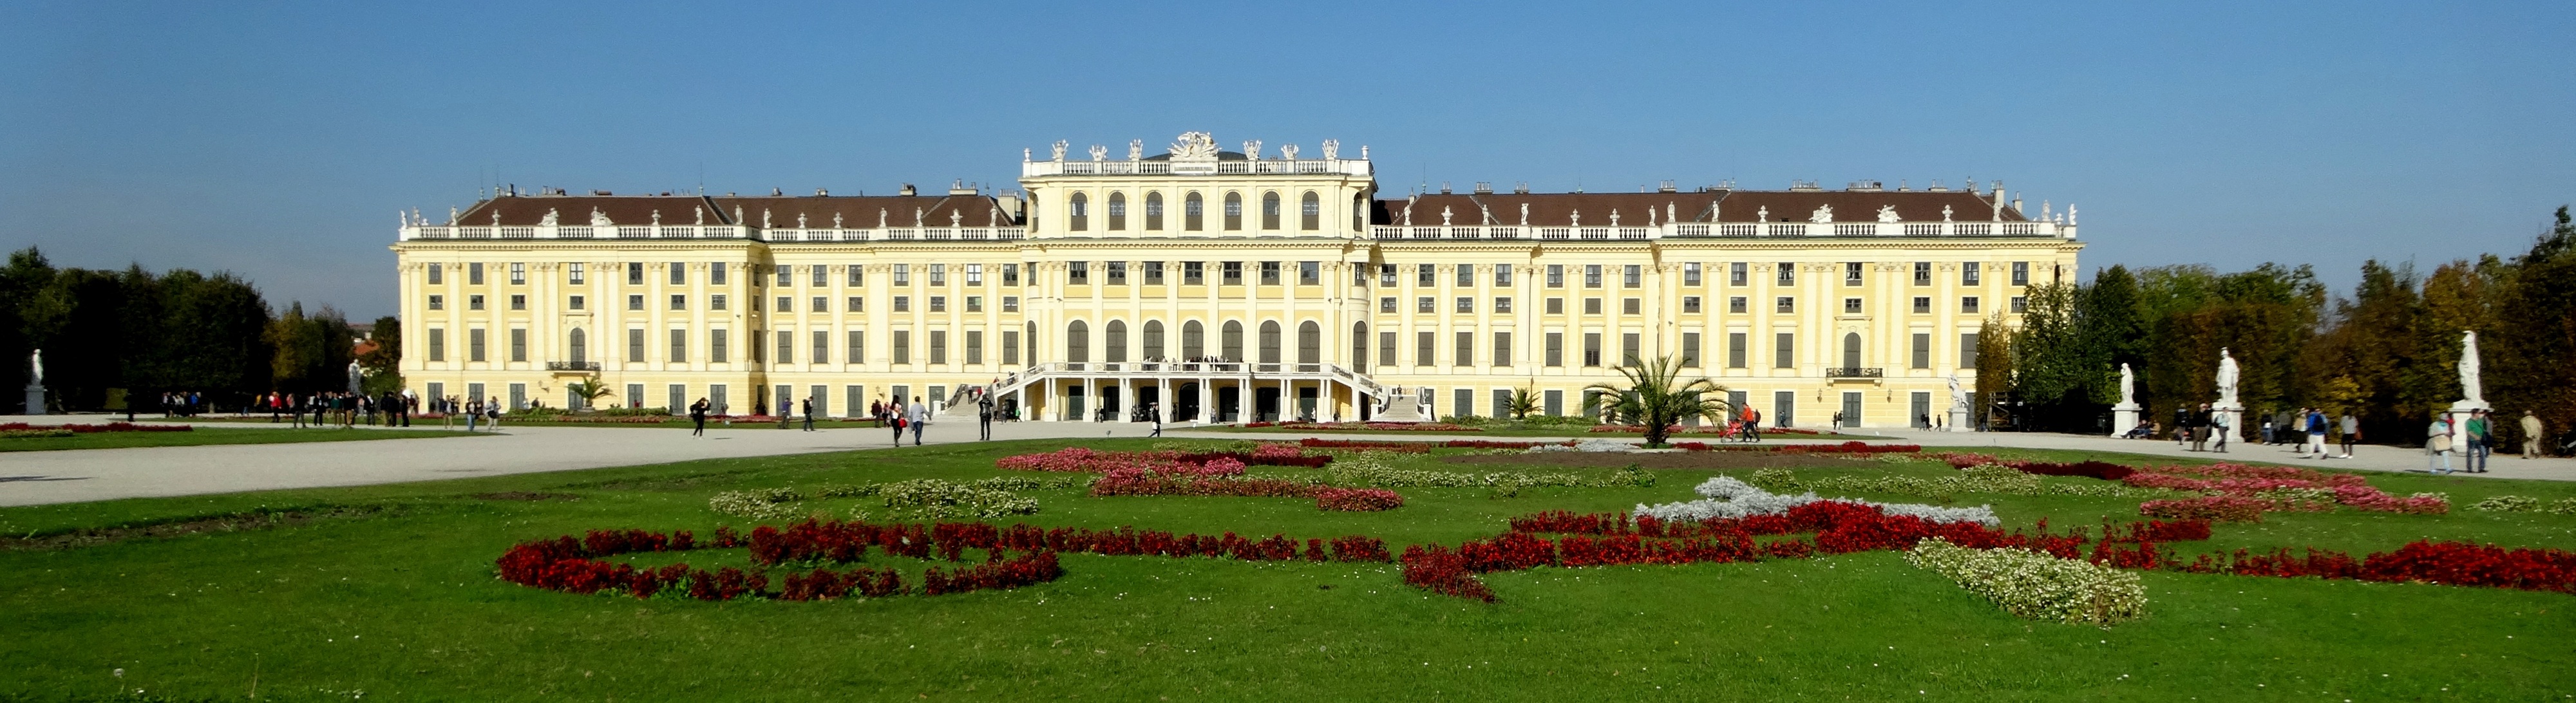
architecture, building, chateau, palace, monument, plaza, tourism, austria, vienna, estate, stately home, the palace, historic site